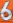
Number: 6